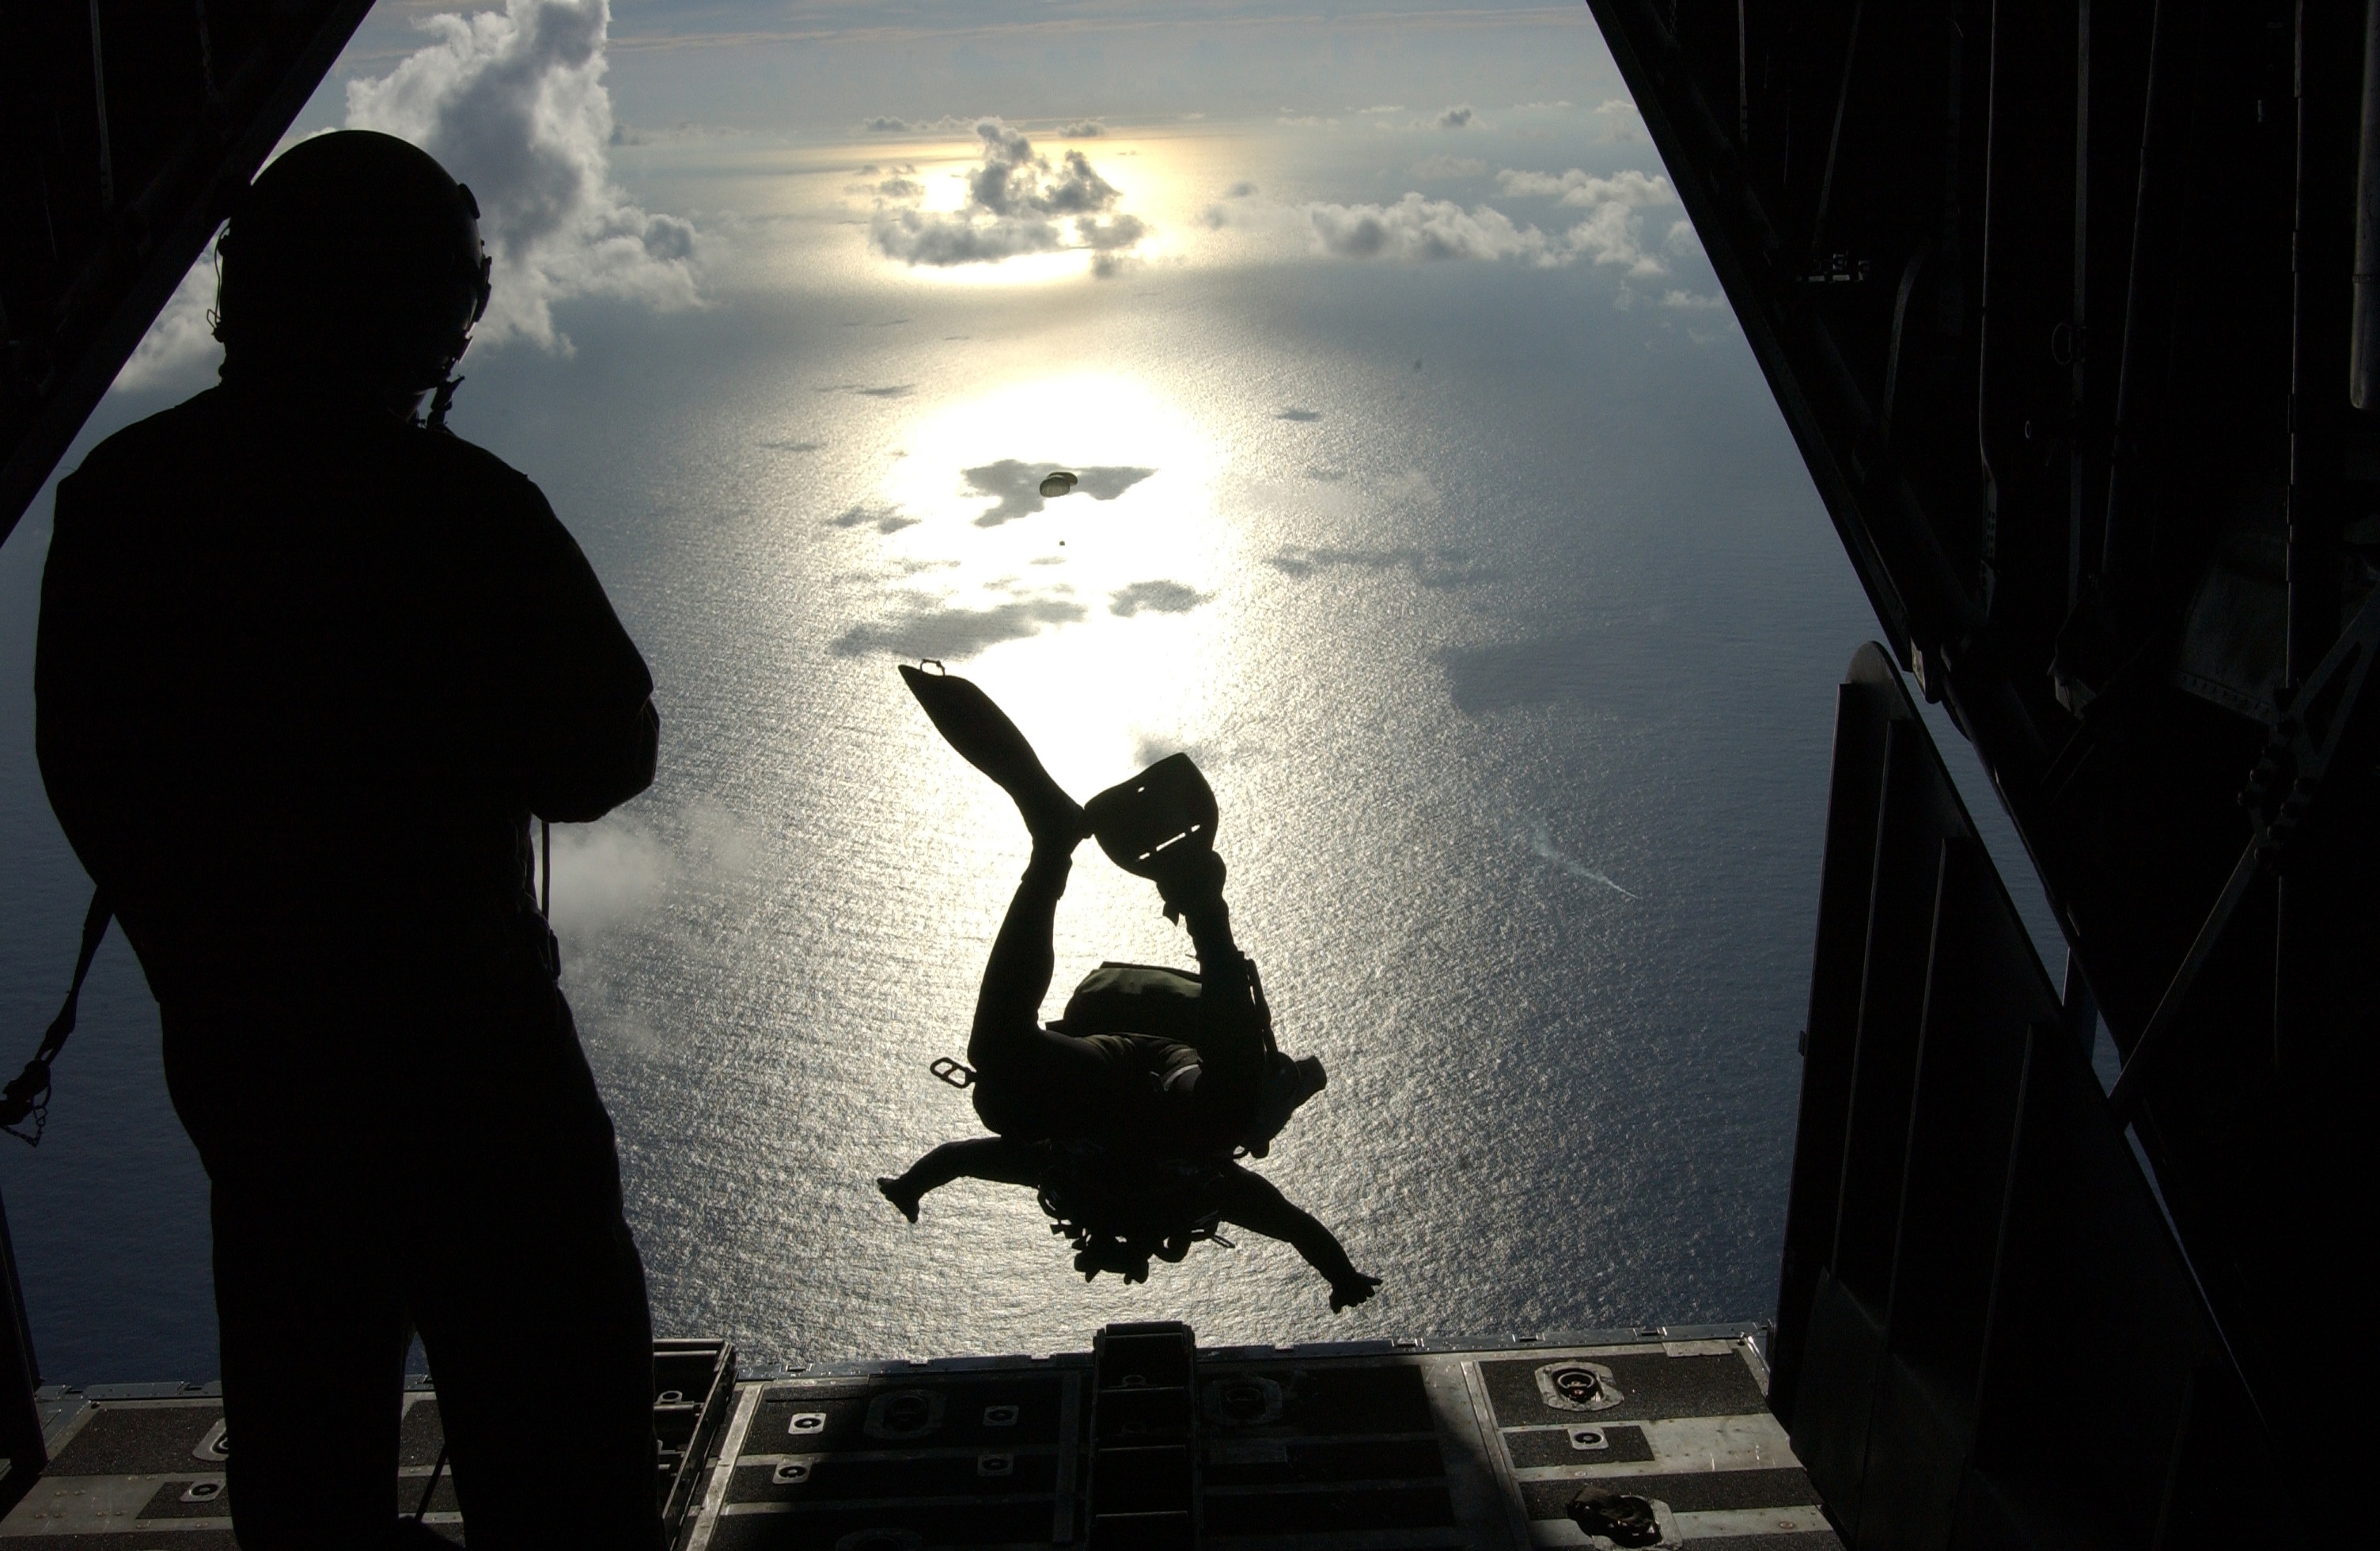
sea, silhouette, light, sky, jump, military, fisherman, flight, shadow, usa, darkness, black, parachute, mission, falling, skydiving, marine, emergency, support, screenshot, medical, parachuting, free fall, pararescueman, civilian